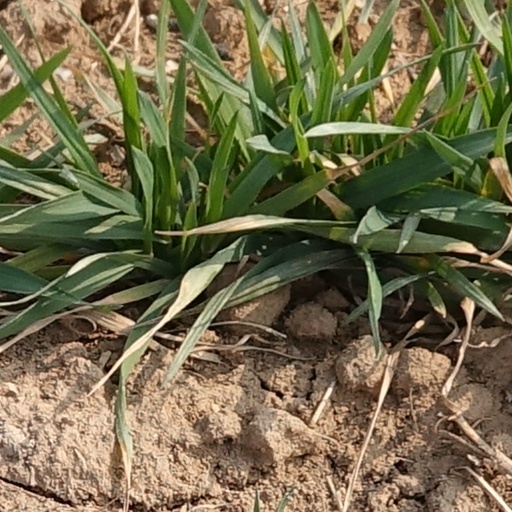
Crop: wheat